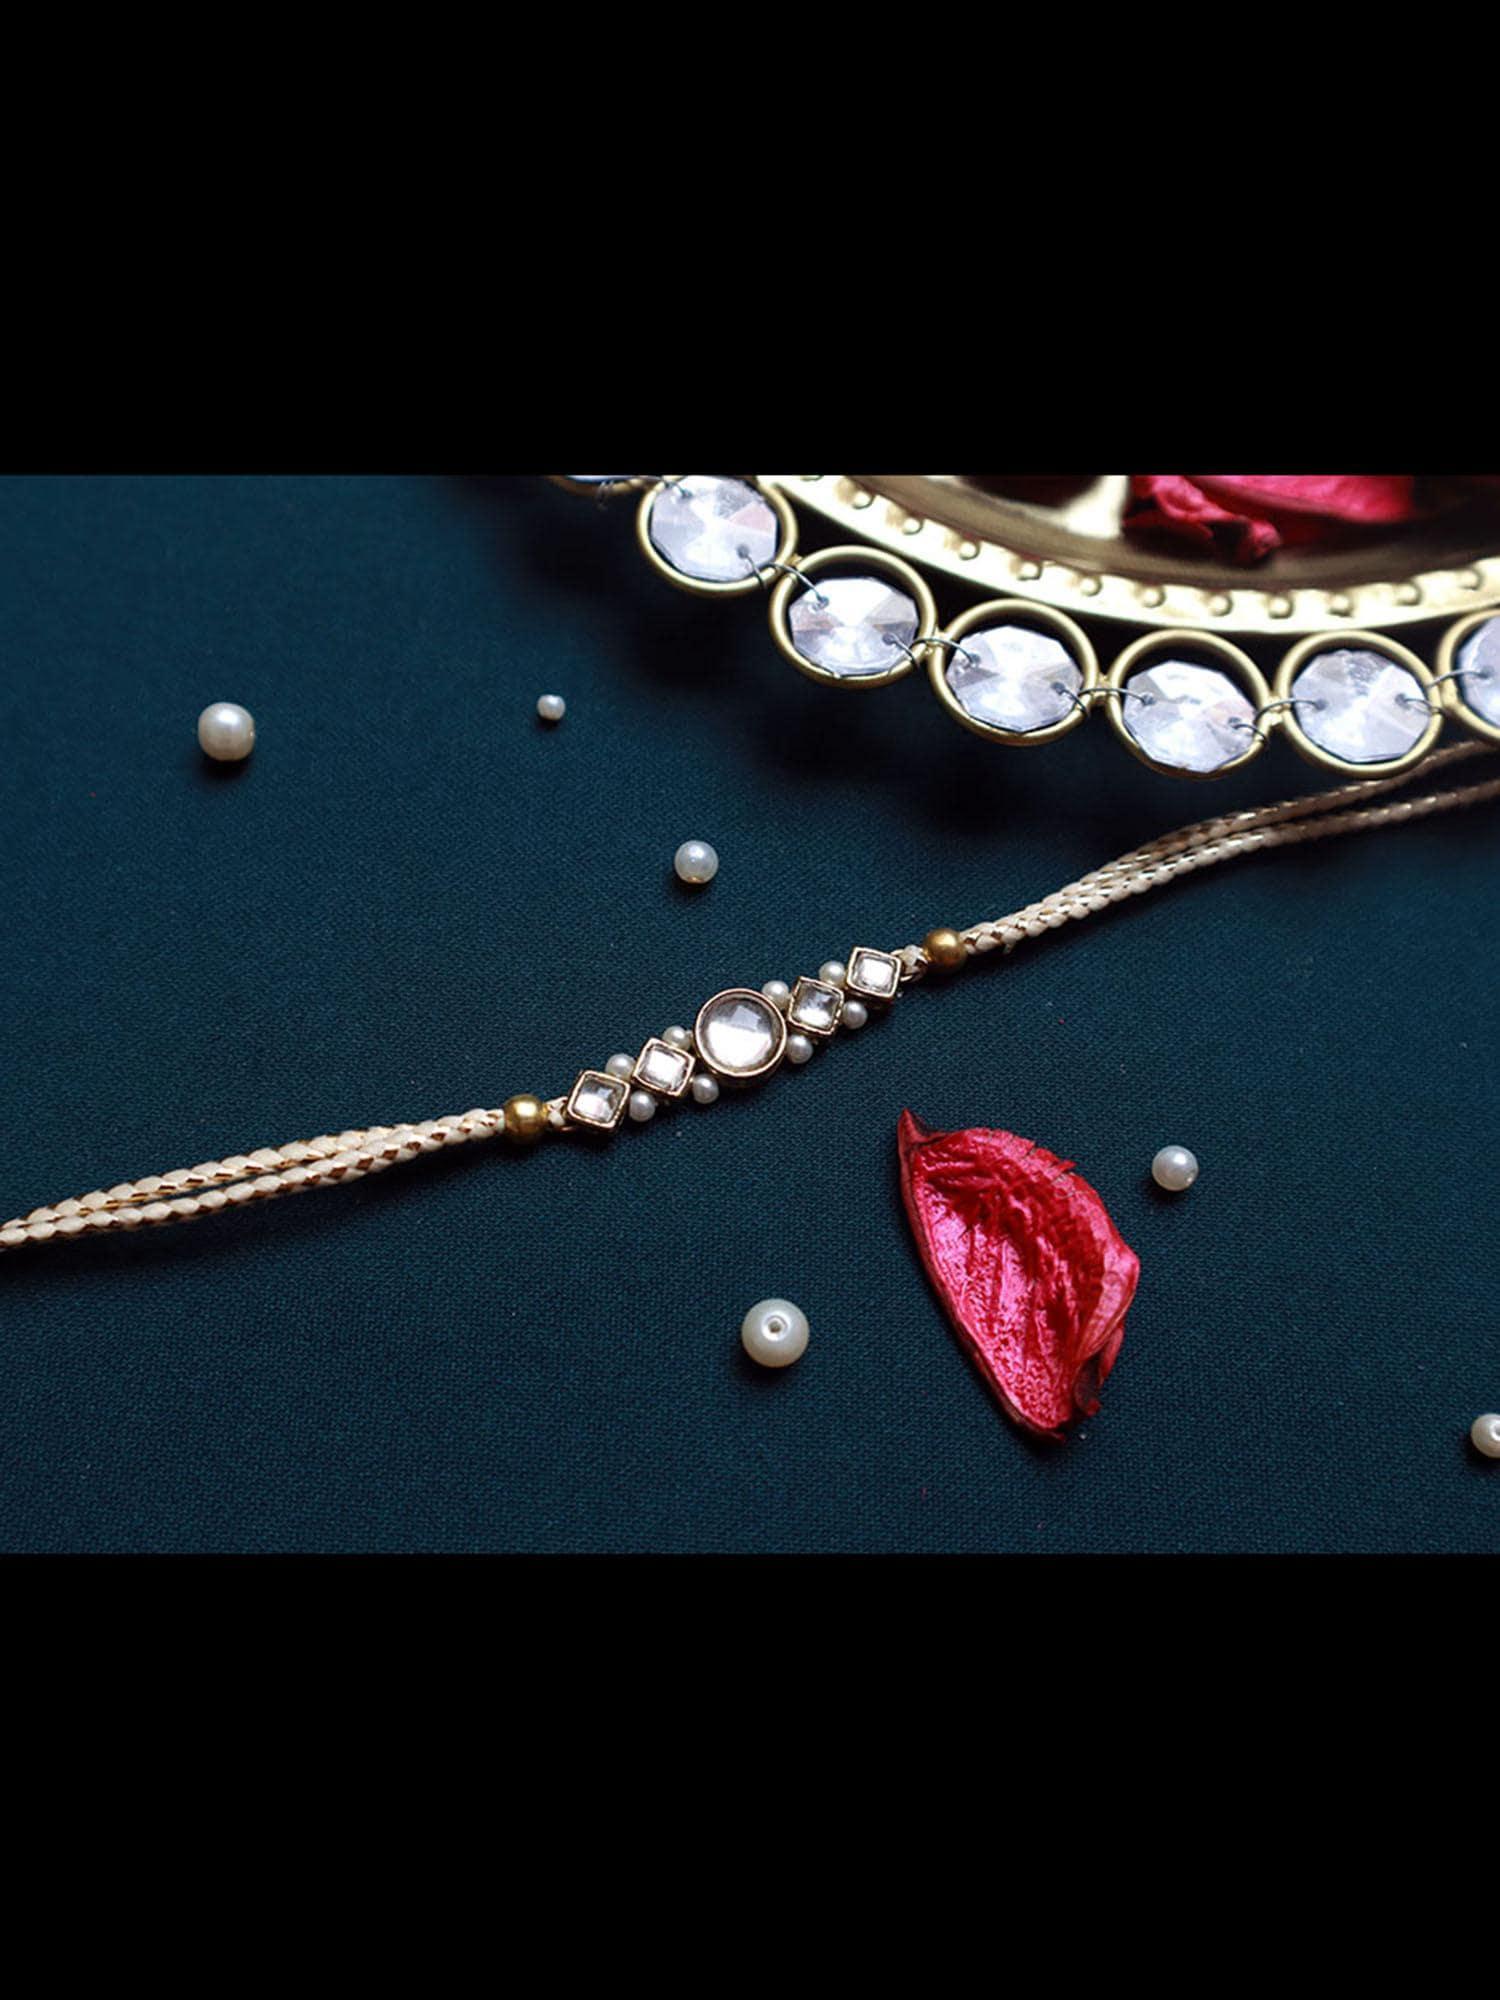
PAYA Round Kundan Rakhi (White) Hamper / Gift
Type: Rakhis
Brand: PAYA
Price: Rs. 675
 Make this festive season special by celebrating it with our exclusive range of handcrafted rakhis and lumbas.Pack Contents:•    1 Rakhi•    1 Diya Candle•    100 grams Almonds in a Potli Bag•    100 grams Cashews in a Potli Bag•    6 pieces Amul Chocolate•    1 Packet of Tilak, Chandan, Chawal, & Mishri•    1 Handmade Greeting CardThe rakhi thread might vary as per availability.The greeting card comes in assorted pastel colors.Please note this is a handcrafted product that might have slight variations or irregularities, with respect to shape, size, or color, which cannot be considered as defects. So, please be certain.